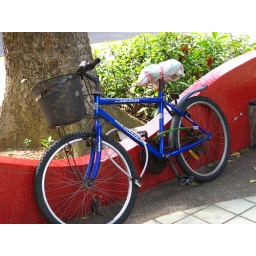
Blue bicycle against a red wall with seat covered in plastic.